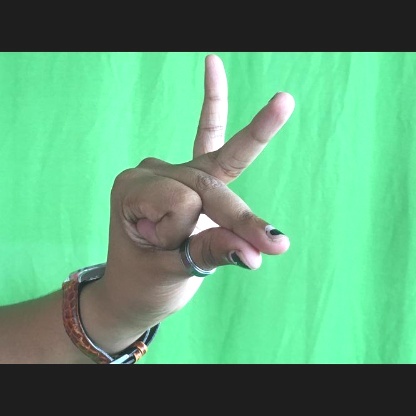
Mudra: Bramaram